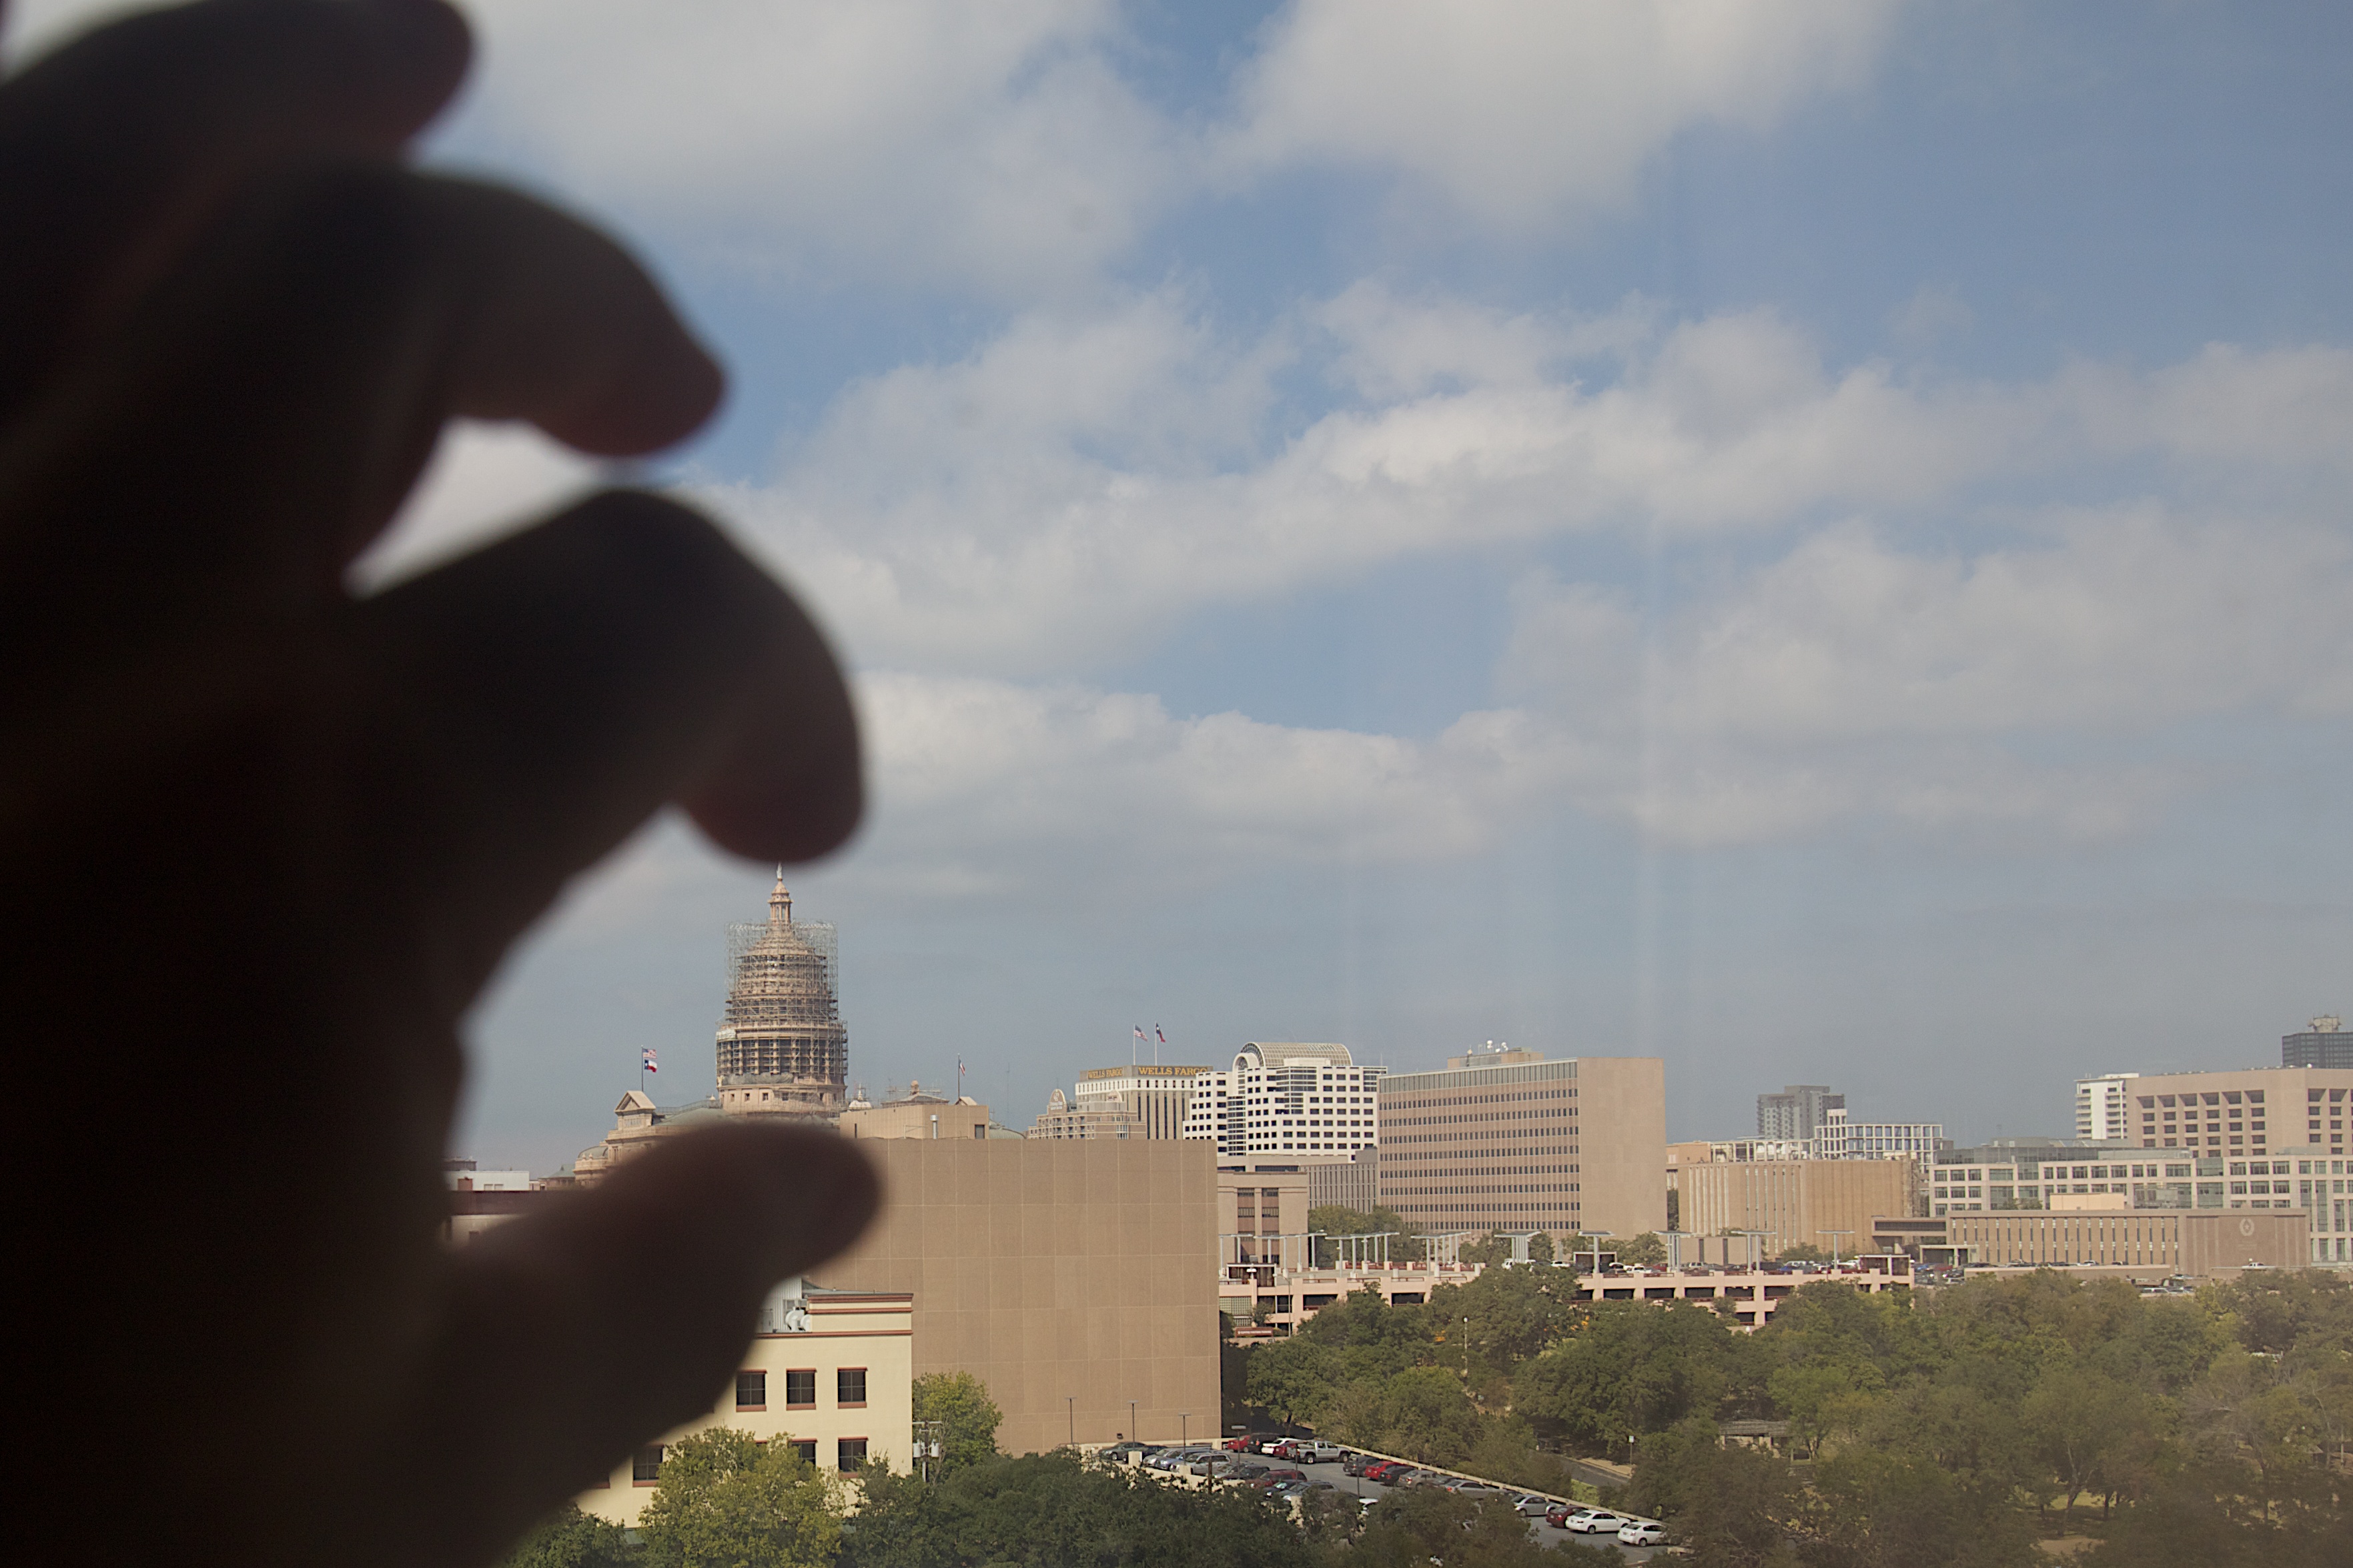
cloud, sky, skyline, sunlight, morning, skyscraper, austin, dailyshoot, capitol, atmosphere of earth